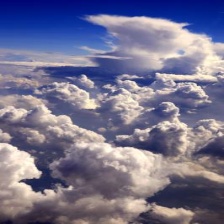
Cloud type: Cumulonimbus